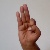
The image shows a hand gesture representing the letter 'F' in Indian Sign Language.